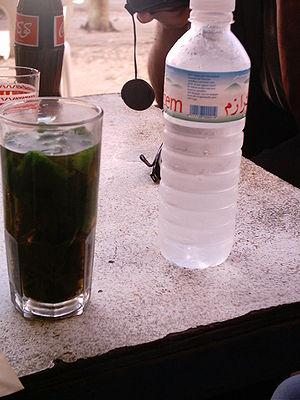
Thé à la menthe, Arzila, Maroc.